Biohydrogen

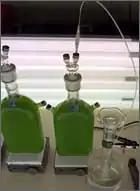
Microbial hydrogen production.

Biohydrogen is H that is produced biologically. Interest is high in this technology because H is a clean fuel and can be readily produced from certain kinds of biomass, including biological waste. Furthermore some photosynthetic microorganisms are capable to produce H directly from water splitting using light as energy source.